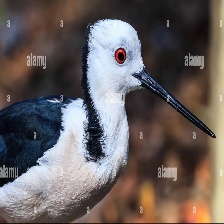
Species: BANDED STILT
Scientific name: CLADORHYNCHUS LEUCOCEPHALUS